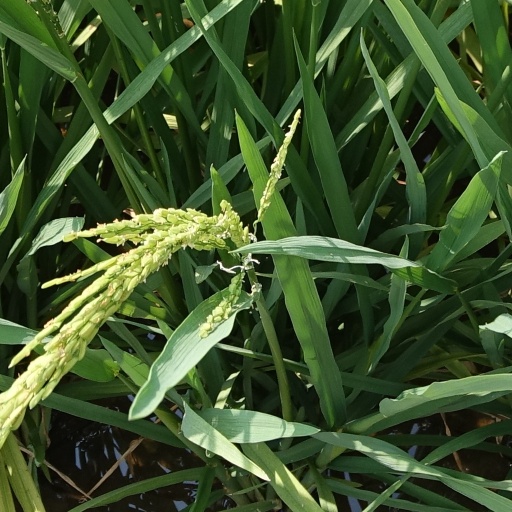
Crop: rice